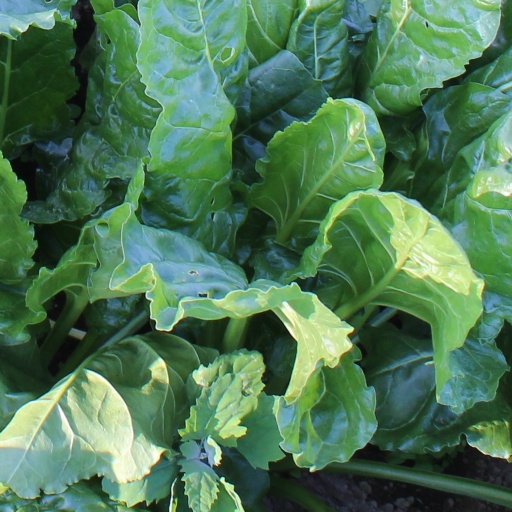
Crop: sugar beet